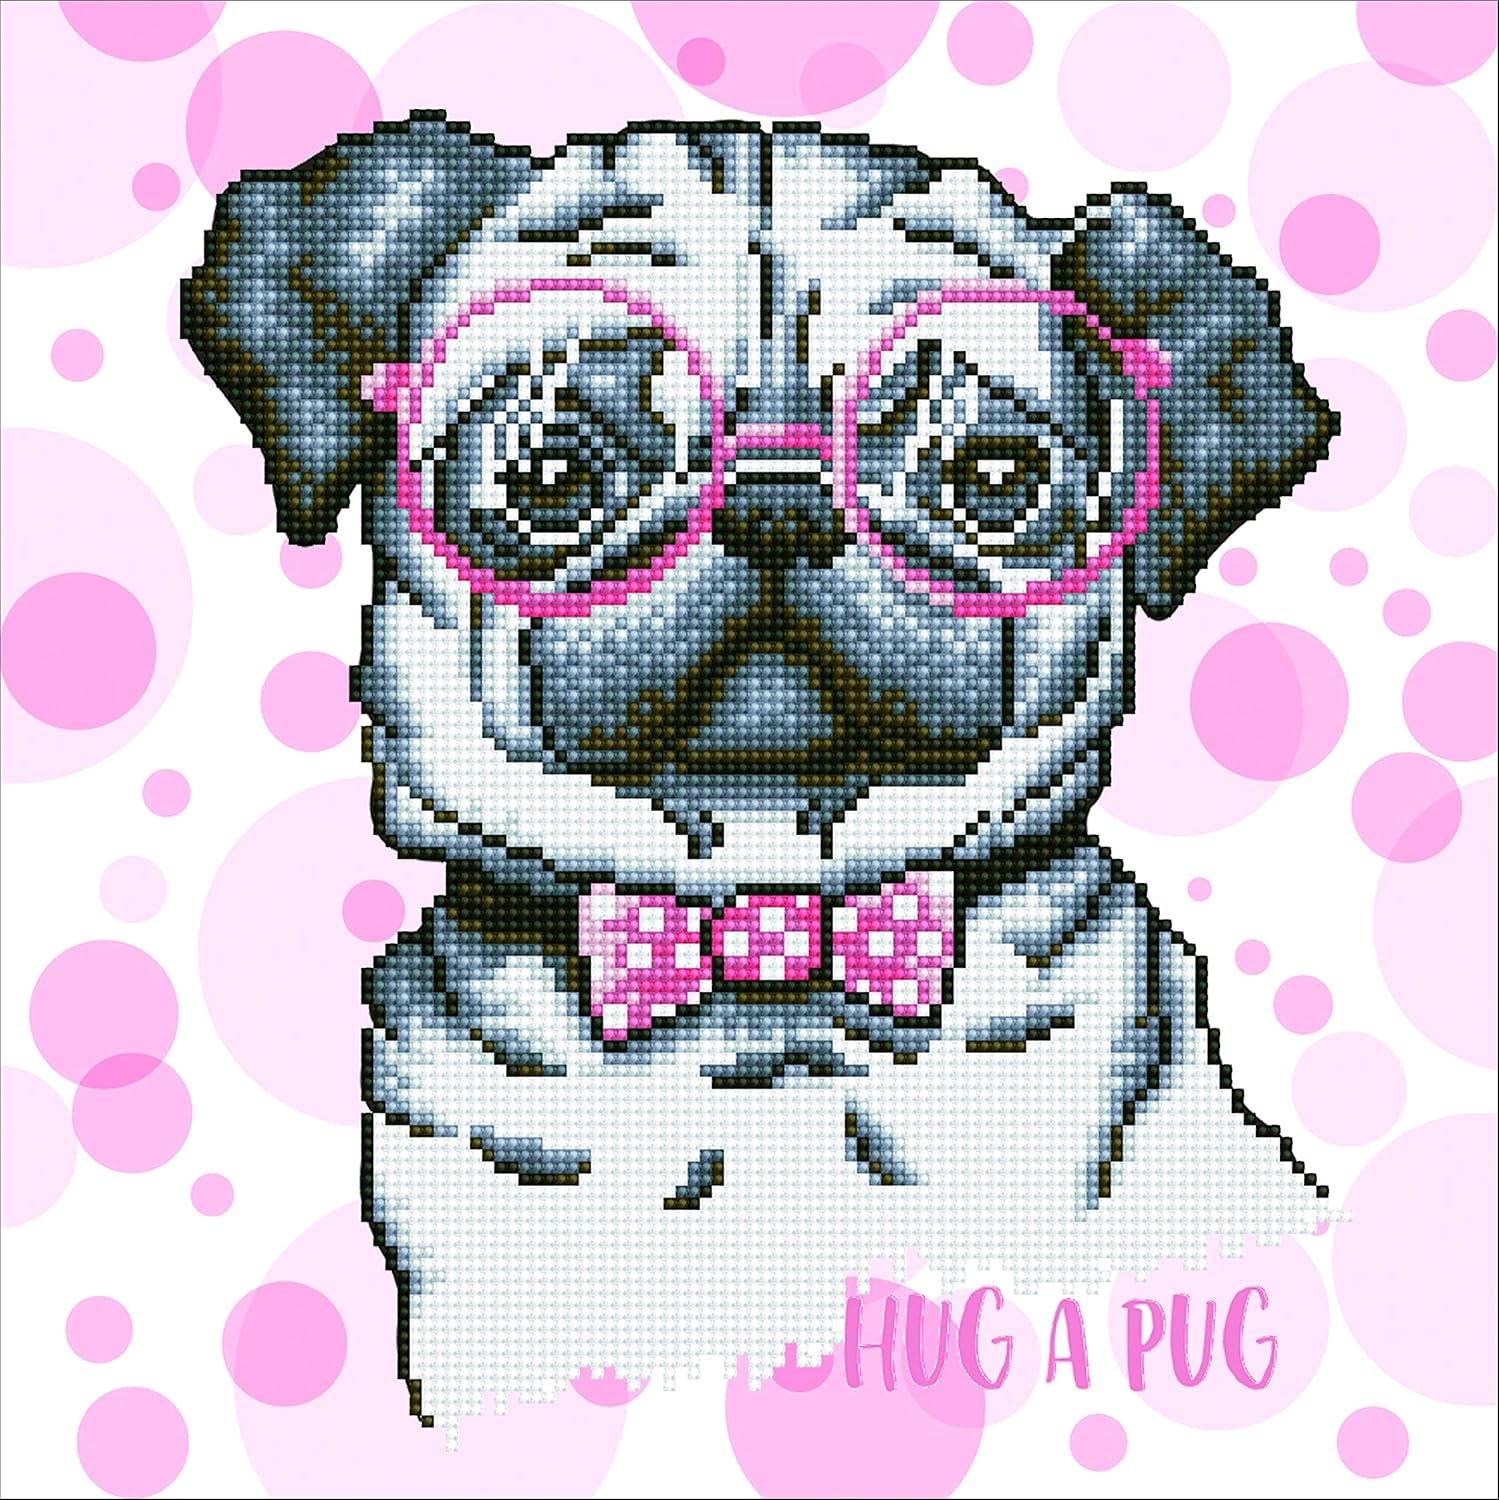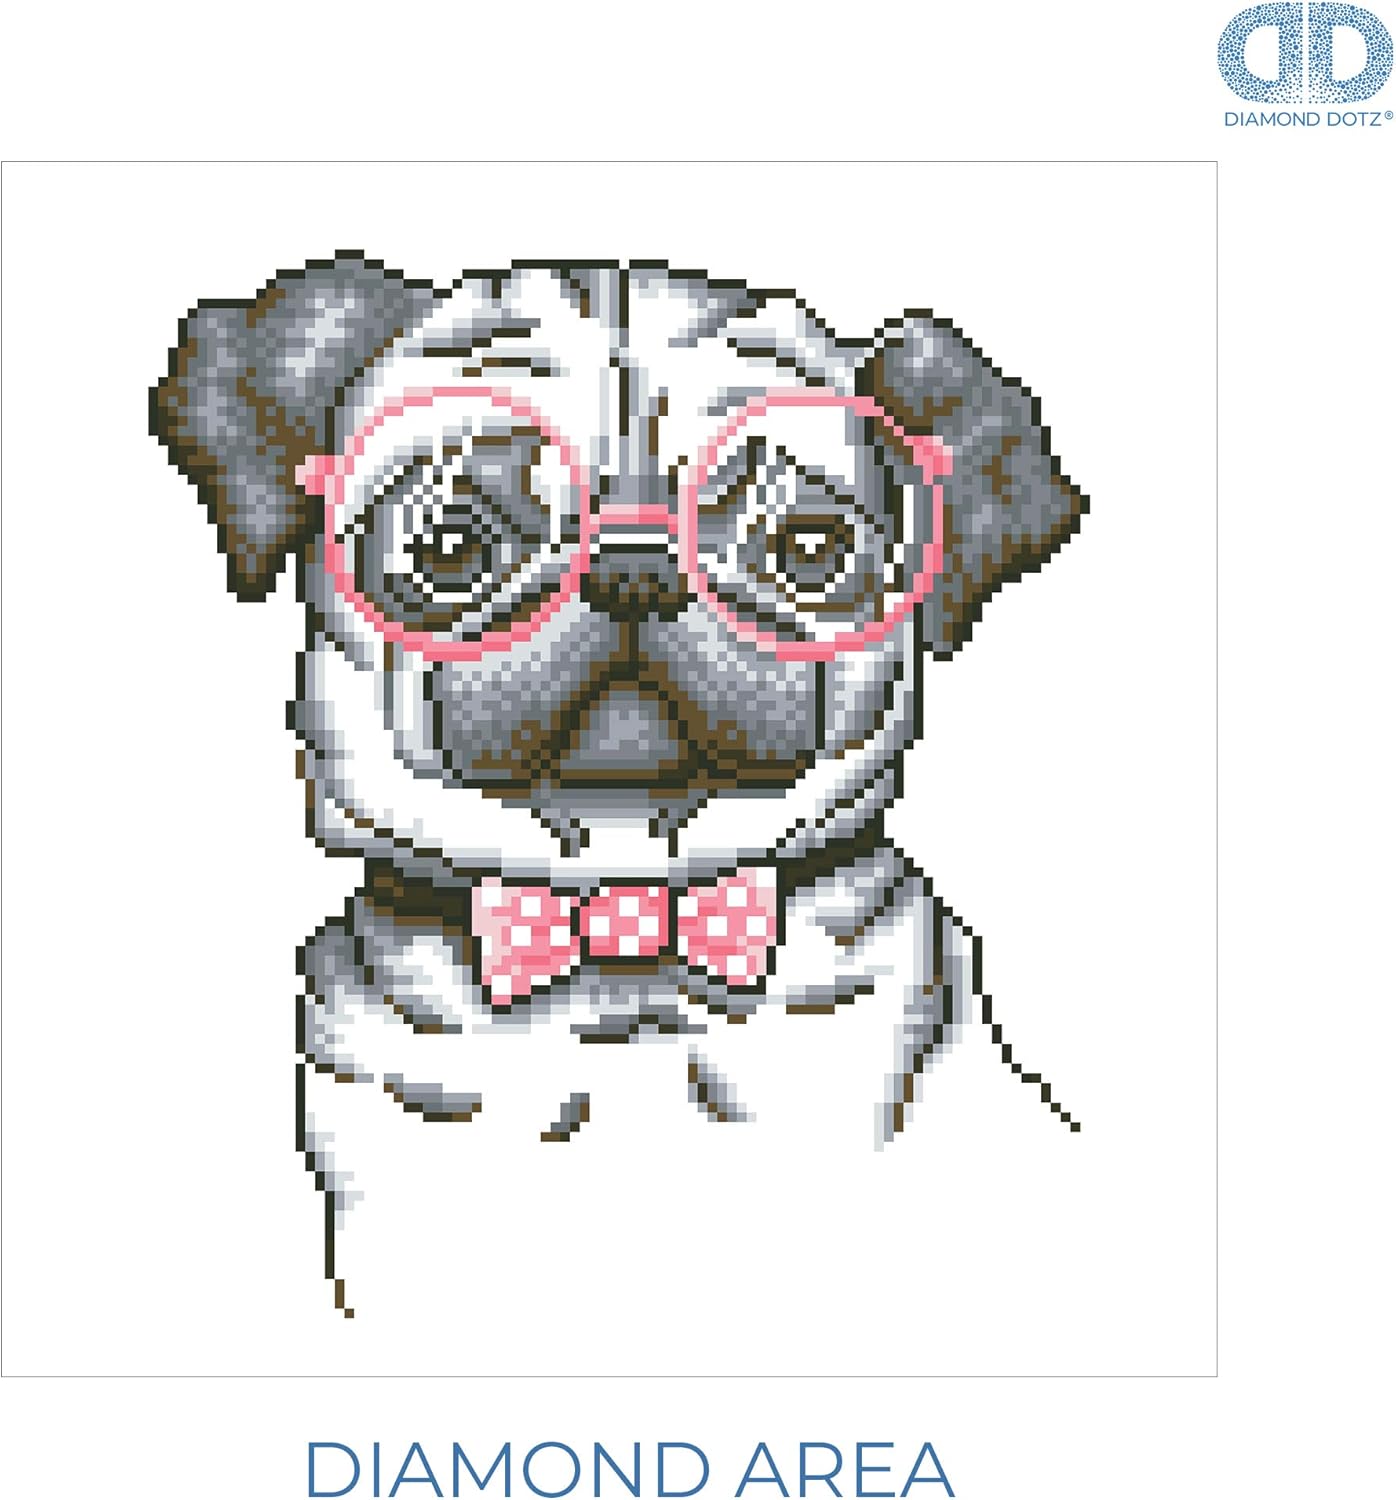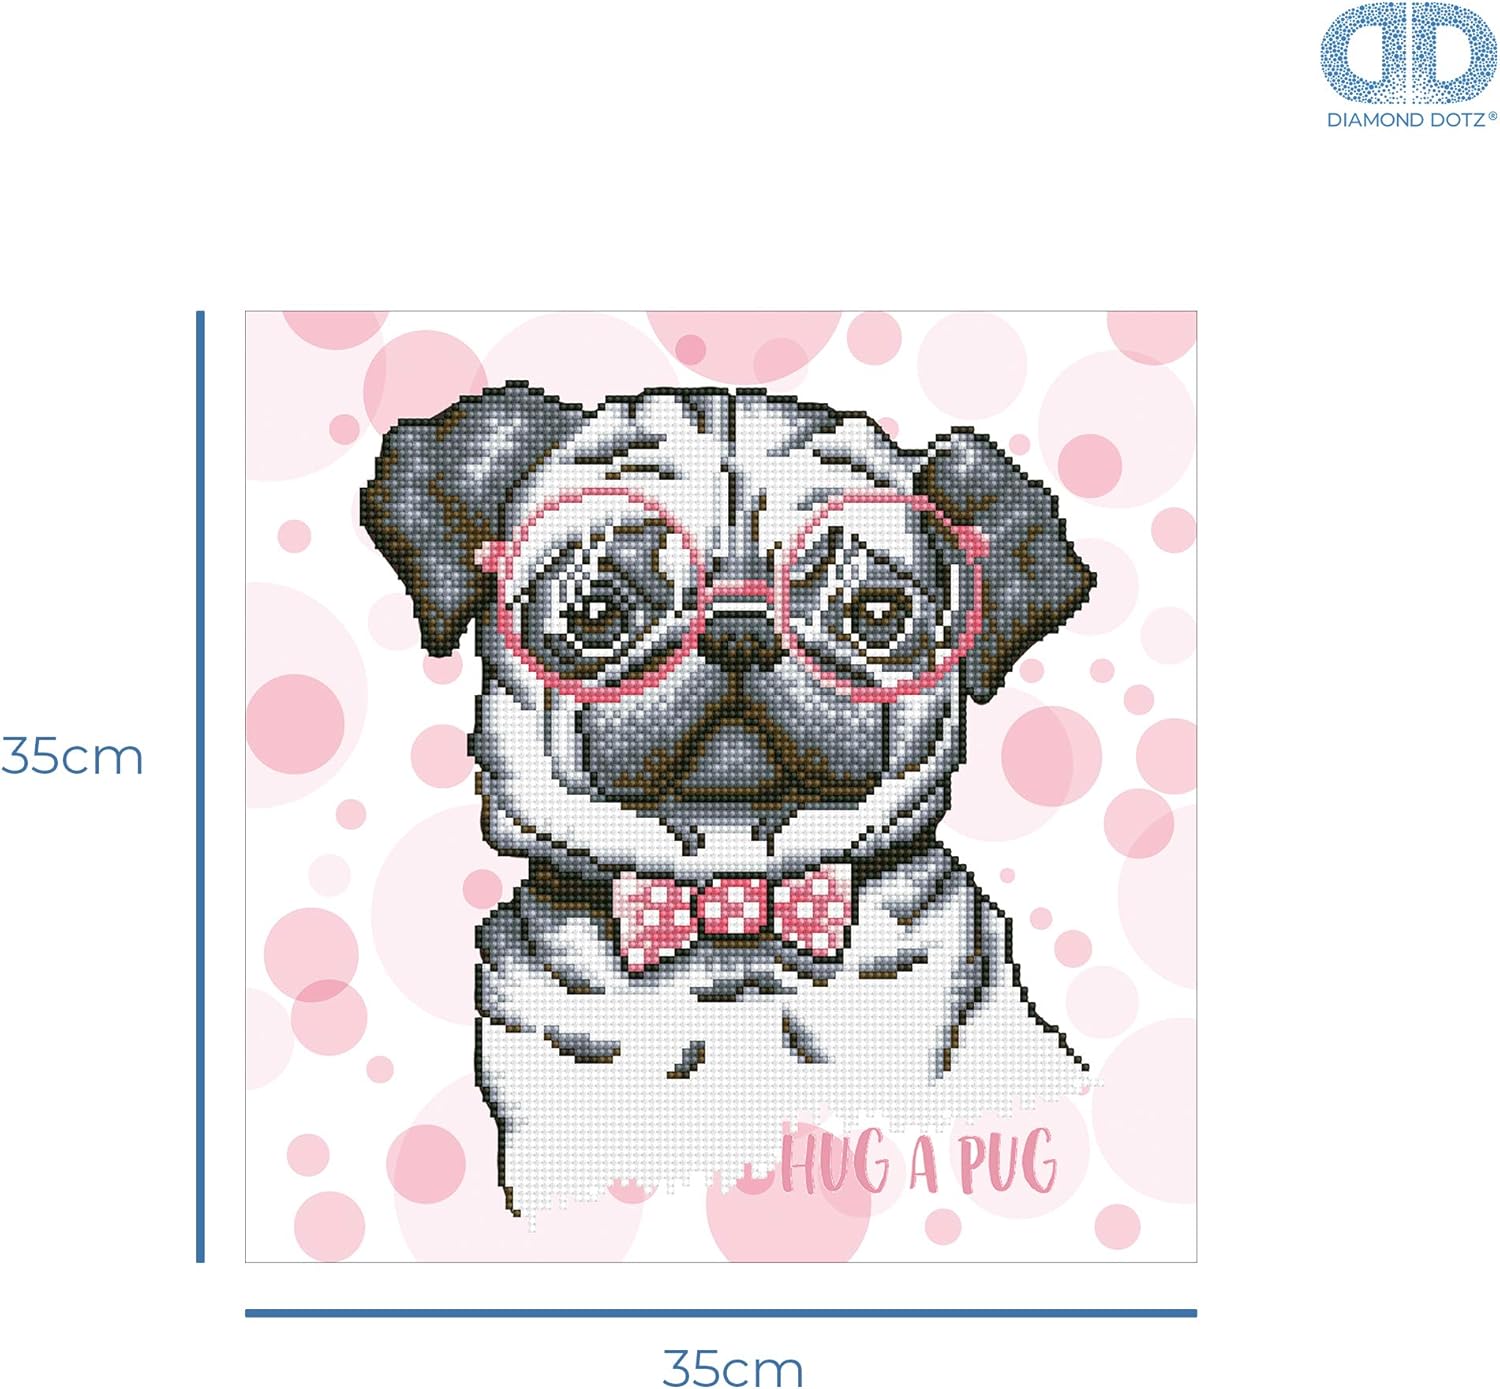
Diamond Dotz Kit Intermediate Hug a Pug
Category: Arts, Crafts & Sewing
Diamond Dotz Facet Art produces a stunning shimmery effect. Diamond like facets and strong bond adhesive ensures the dots stay in place over time. Print is permanent and waterproof; fade and scratch resistant. For ages 8 and up. Kit Intermediate Hug a Pug- The image is a pug wearing glasses and a bow tie. Contains: pre-printed fabric piece, sorting tray, applicator stylus with ergonomic grip, wax, storage bags, and highlight Dotz pre-sorted by color. Design size approximately 13. 8"x 13. 8".
Features: Diamond Dotz Facet Art Kit Intermediate Hug a Pug | Diamond Dotz Facet Art produces a stunning shimmery effect. | Model Number: DDZDD-7.035 | Country Of Origin: China